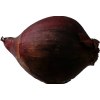
Label: red_onion